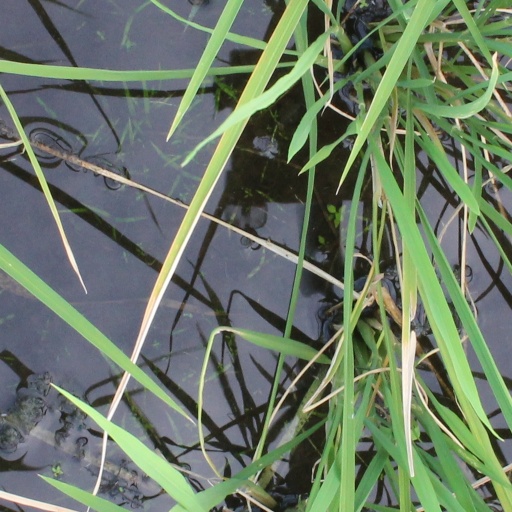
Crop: rice